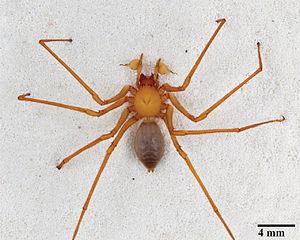
Trogloraptor marchingtoni, unique représentant du genre Trogloraptor et de la famille des Trogloraptoridae, est une espèce d'araignées aranéomorphes.